Adelaide

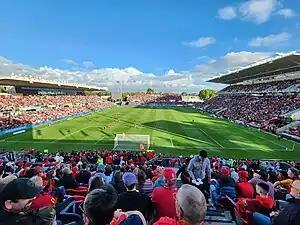
Coopers Stadium hosts Adelaide United.

Compared with Australia's other state capitals, Adelaide is growing at a rate similar to Sydney and Hobart (see List of cities in Australia by population). In 2024, it had a metropolitan population (including suburbs) of 1,469,163, making it Australia's fifth-largest city. 77% of the population of South Australia are residents of the Adelaide metropolitan area, making South Australia one of the most centralised states.